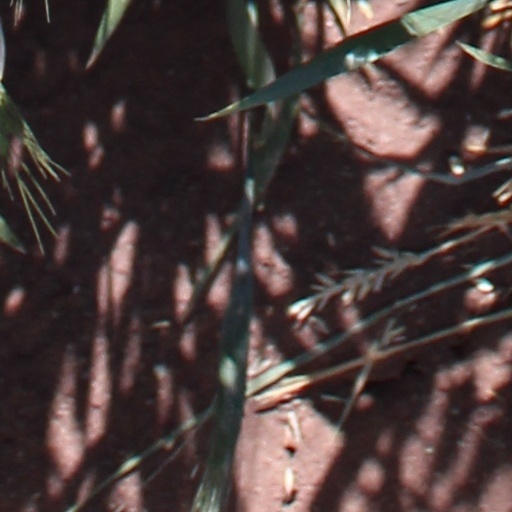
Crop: wheat